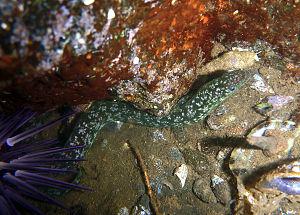
Uropterygius xanthopterus à la Réunion.
Les murènes ou murénidés forment une famille de poissons anguilliformes. On compte environ 200 espèces réparties dans 16 genres. La plus grande espèce, la murène à longue queue, peut mesurer jusqu'à 4 m de long mais la plupart mesurent environ 1,50 m.
Uropterygius est un genre de poisson marin de la famille des Muraenidae.
L'île de La Réunion est un département d'outre-mer français situé dans le sud-ouest de l'océan Indien.